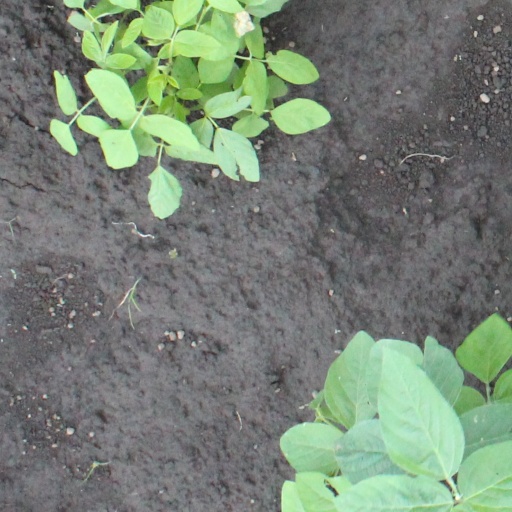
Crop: soybean